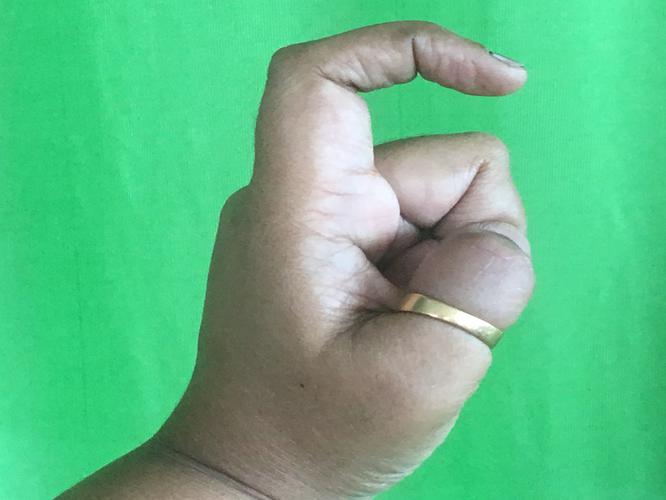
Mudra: Tamarachudam
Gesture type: single_hand